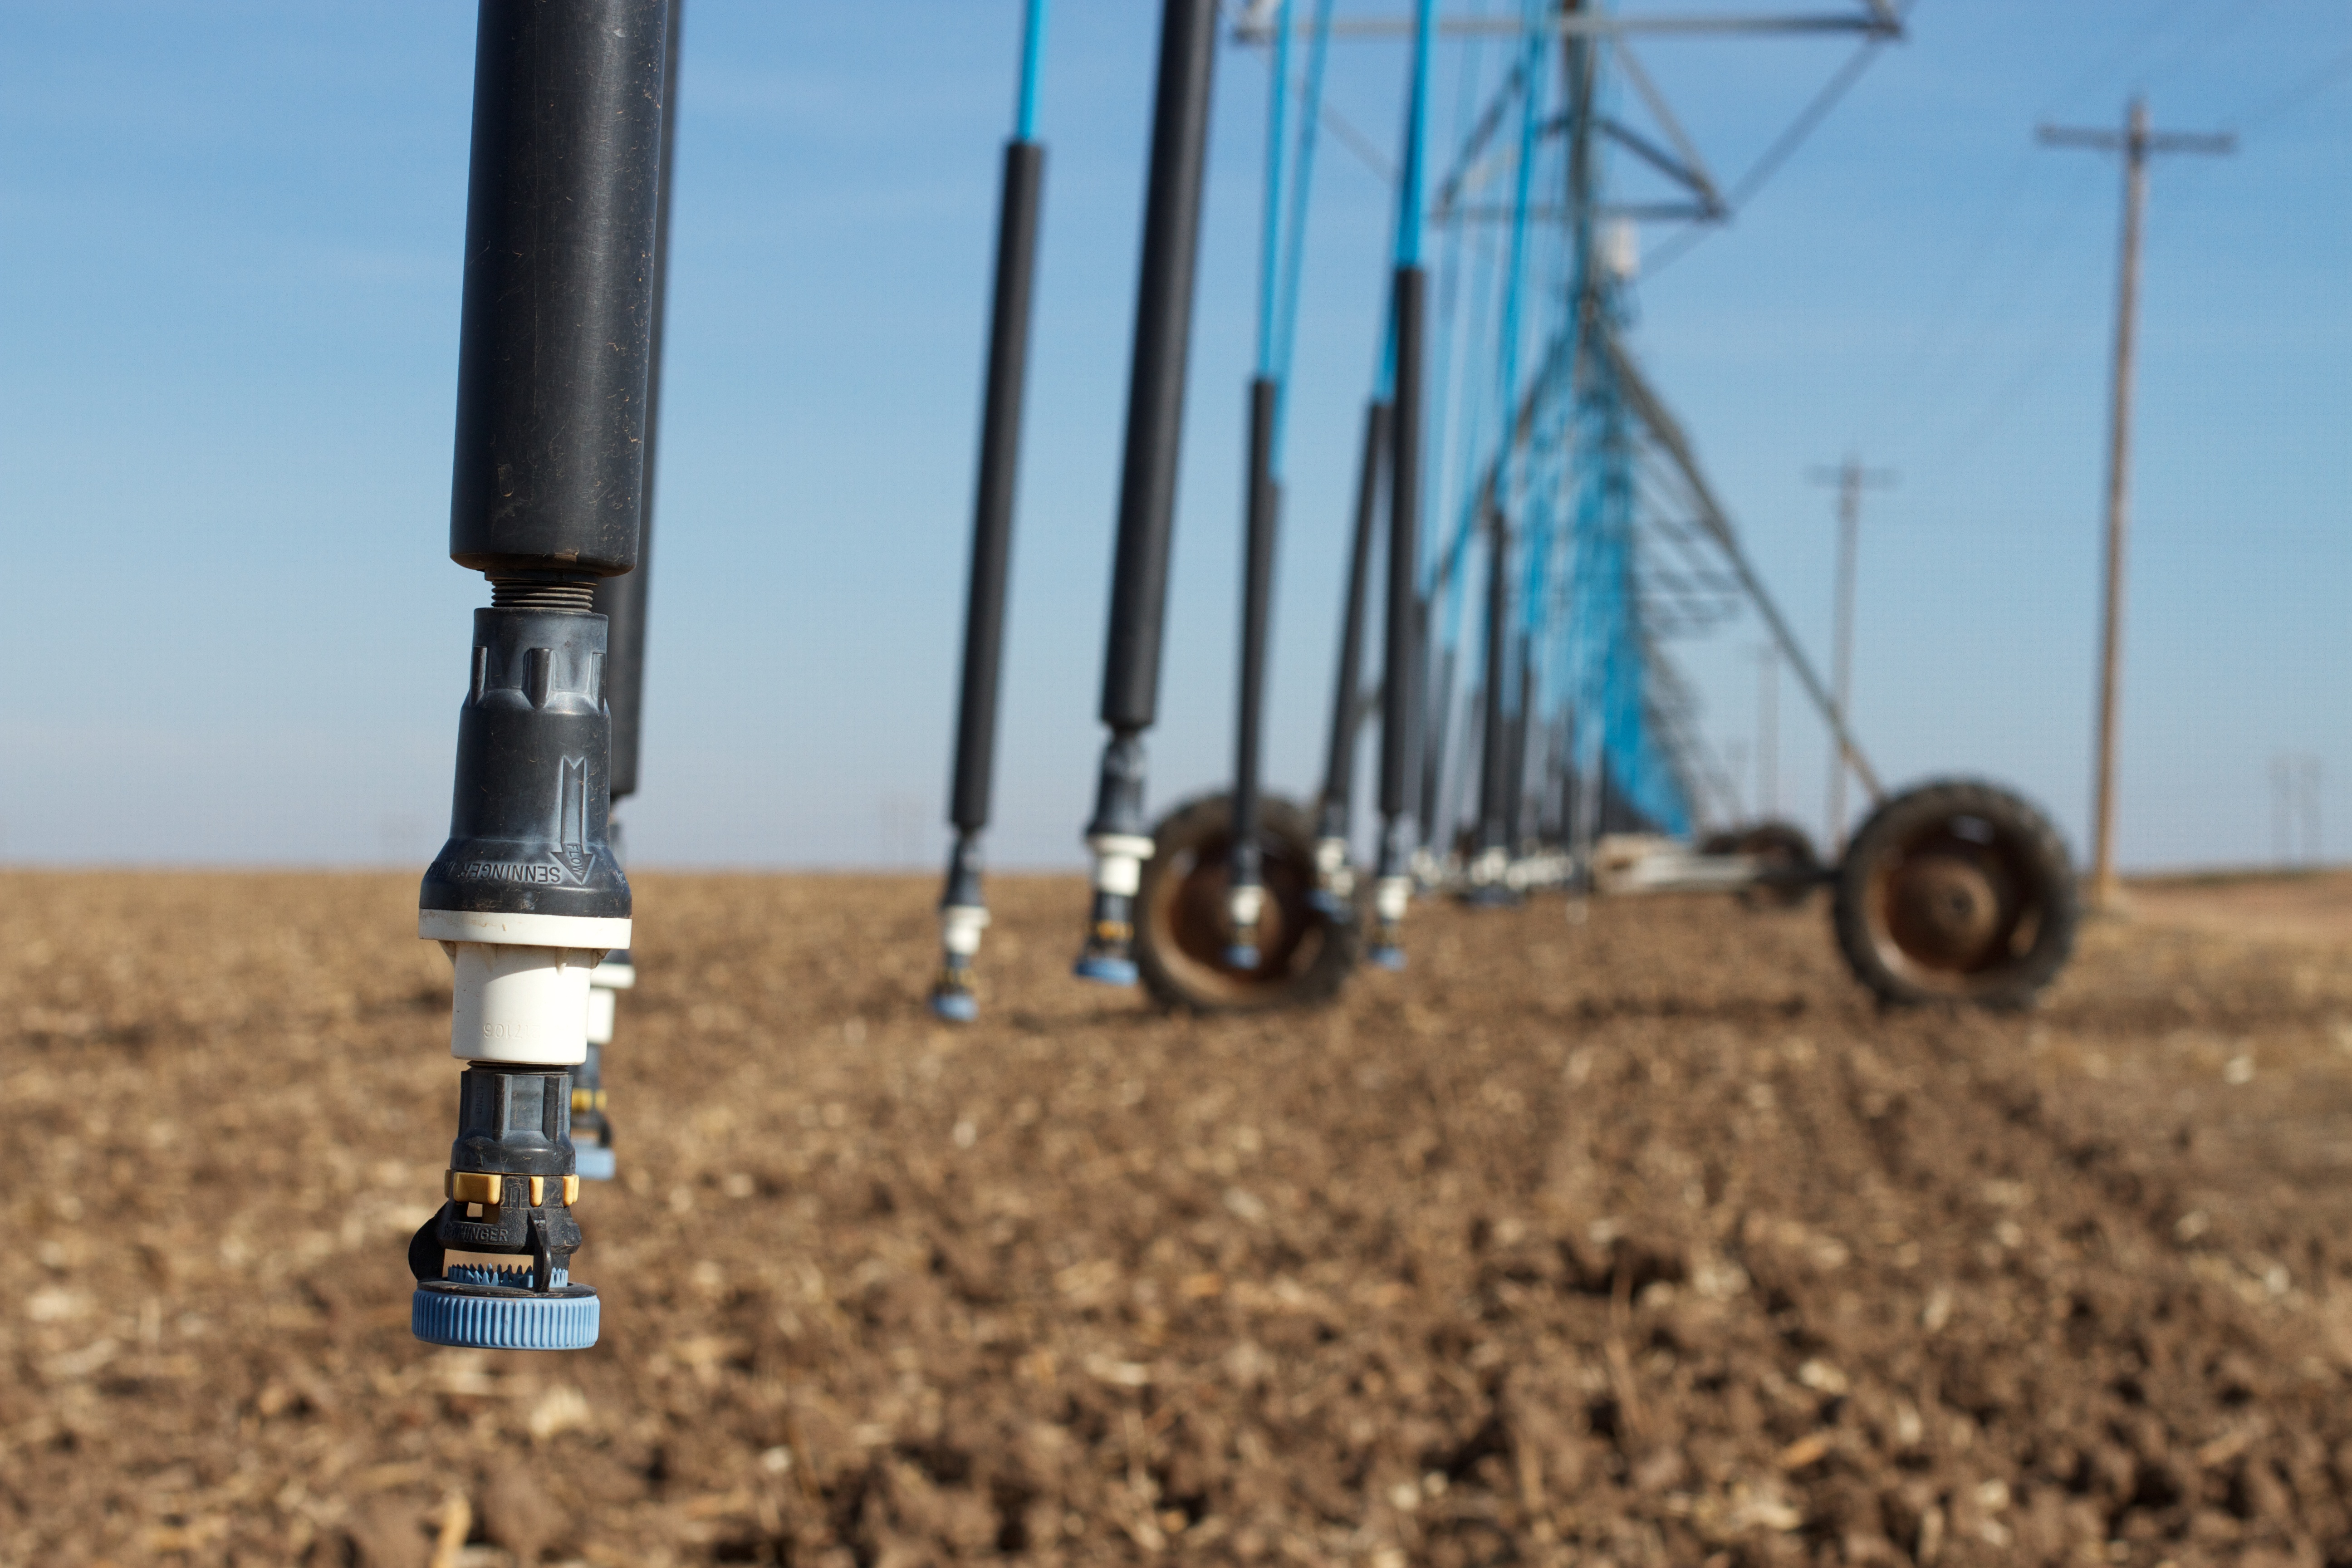
wind, vehicle, mast, soil, machine